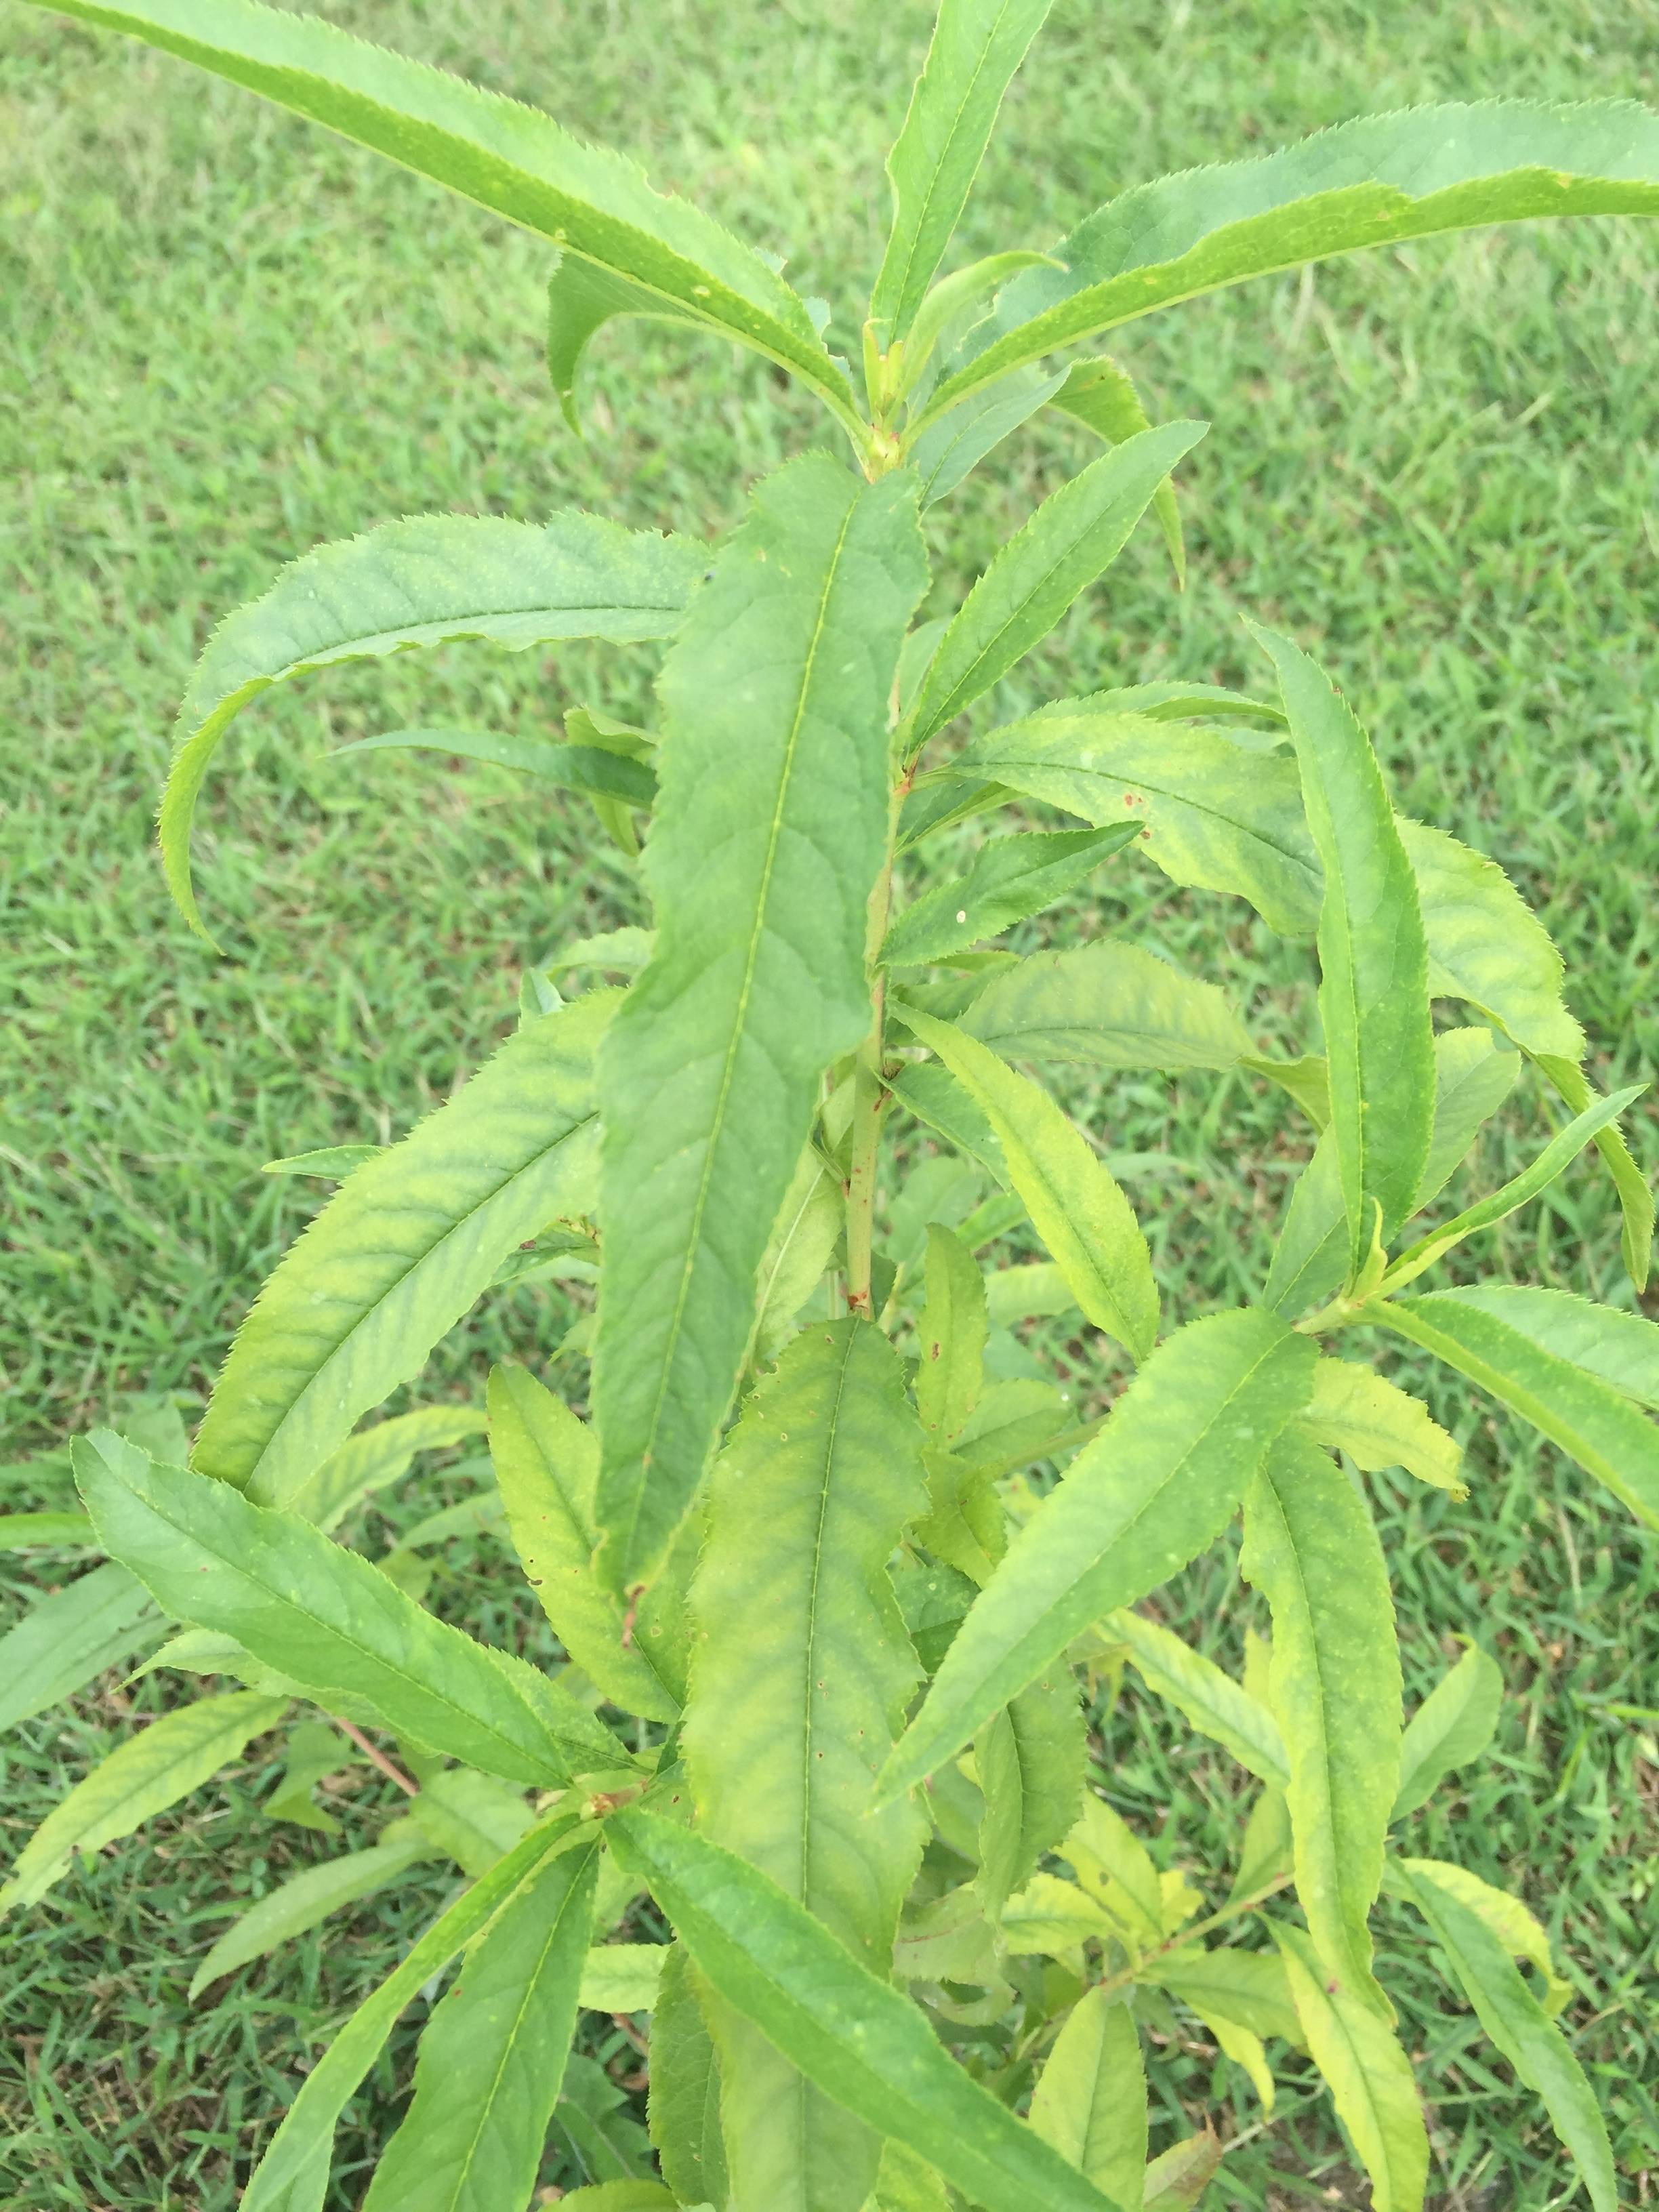
Labels: Peach leaf, Peach leaf, Peach leaf, Peach leaf, Peach leaf, Peach leaf, Peach leaf, Peach leaf, Peach leaf, Peach leaf, Peach leaf